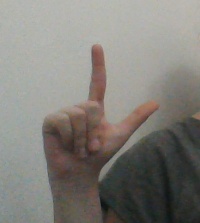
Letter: laam